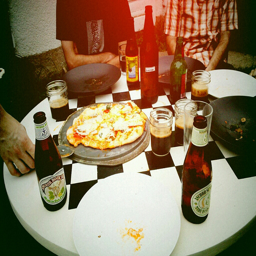
A table topped with pizza and bottles of beer.
There are a lot of pizza that is on the table
a table filled with glasses of beer and a pizza
Beer and pizza outside on a chess table
A table that has a pizza placed on it.